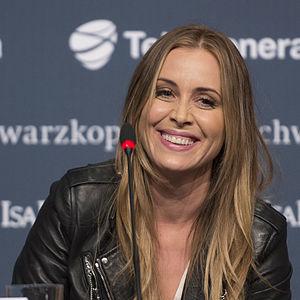
Anouk Teeuwe, dite Anouk, née le 8 avril 1975 à La Haye, est une chanteuse et compositrice de rock néerlandaise.